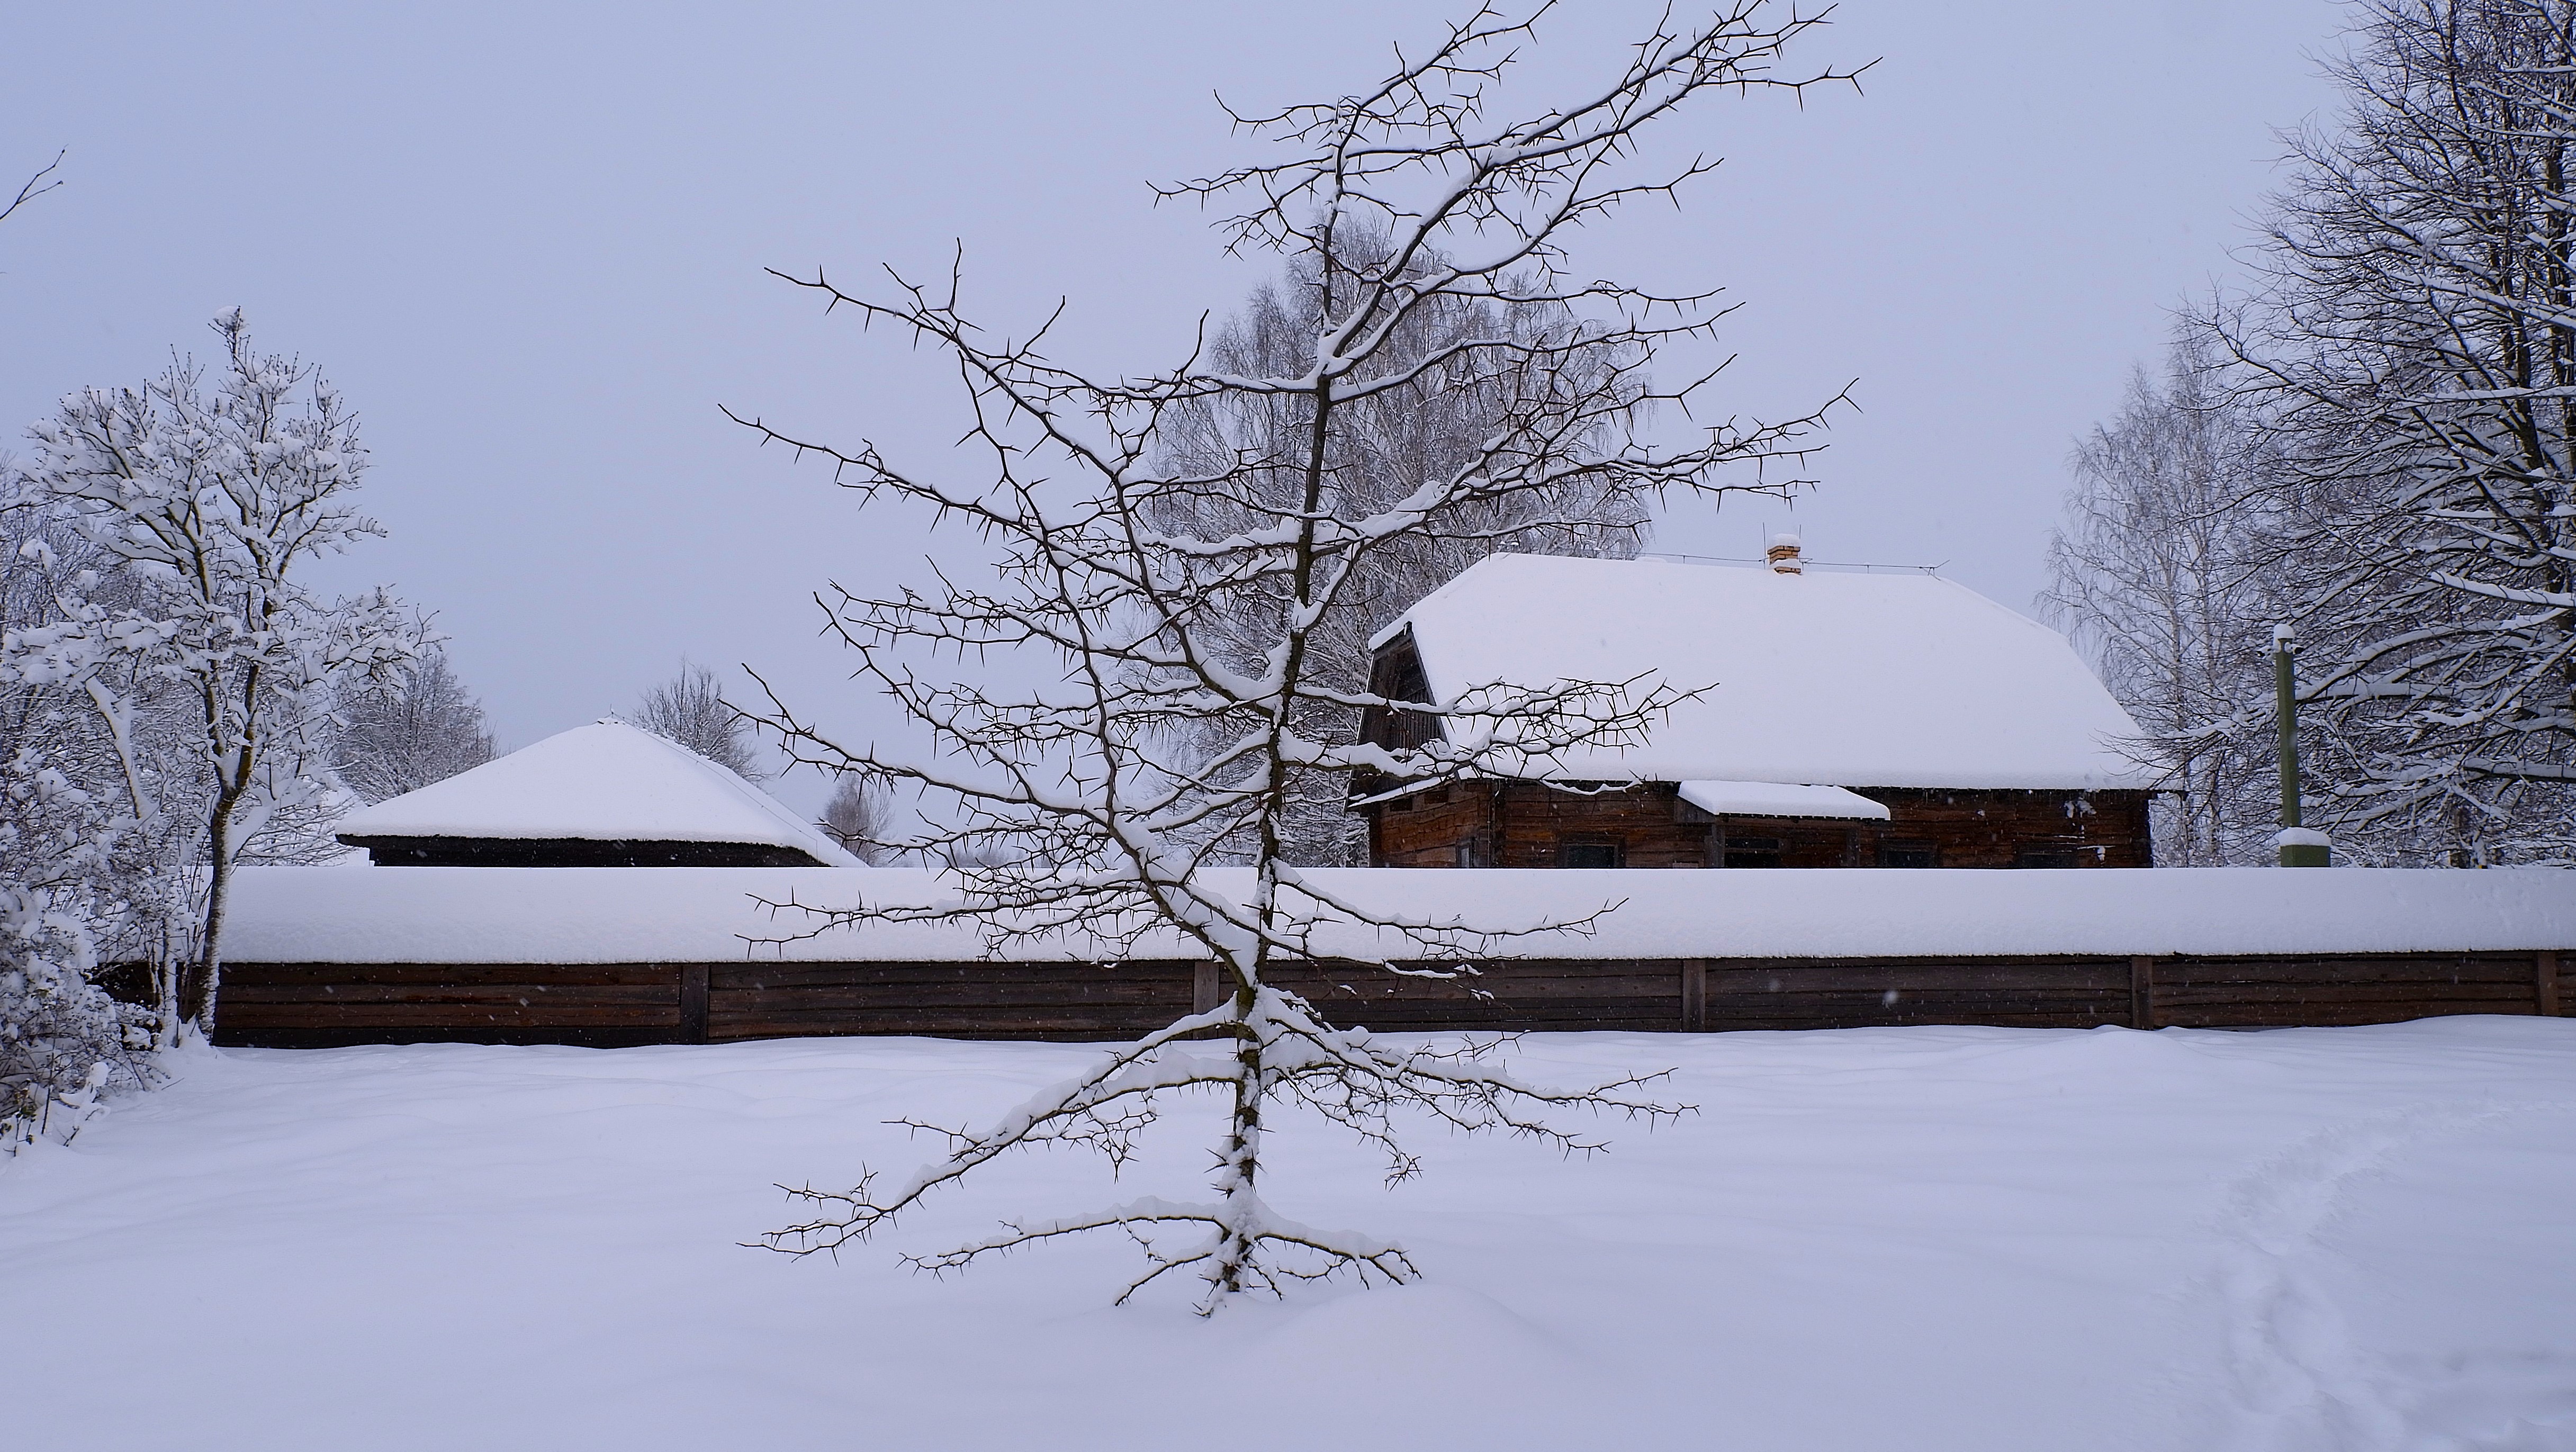
christmas, winter, snow, branch, wood, twig, roof, freezing, cottage, slope, precipitation, winter storm, frost, ice, blizzard, daylighting